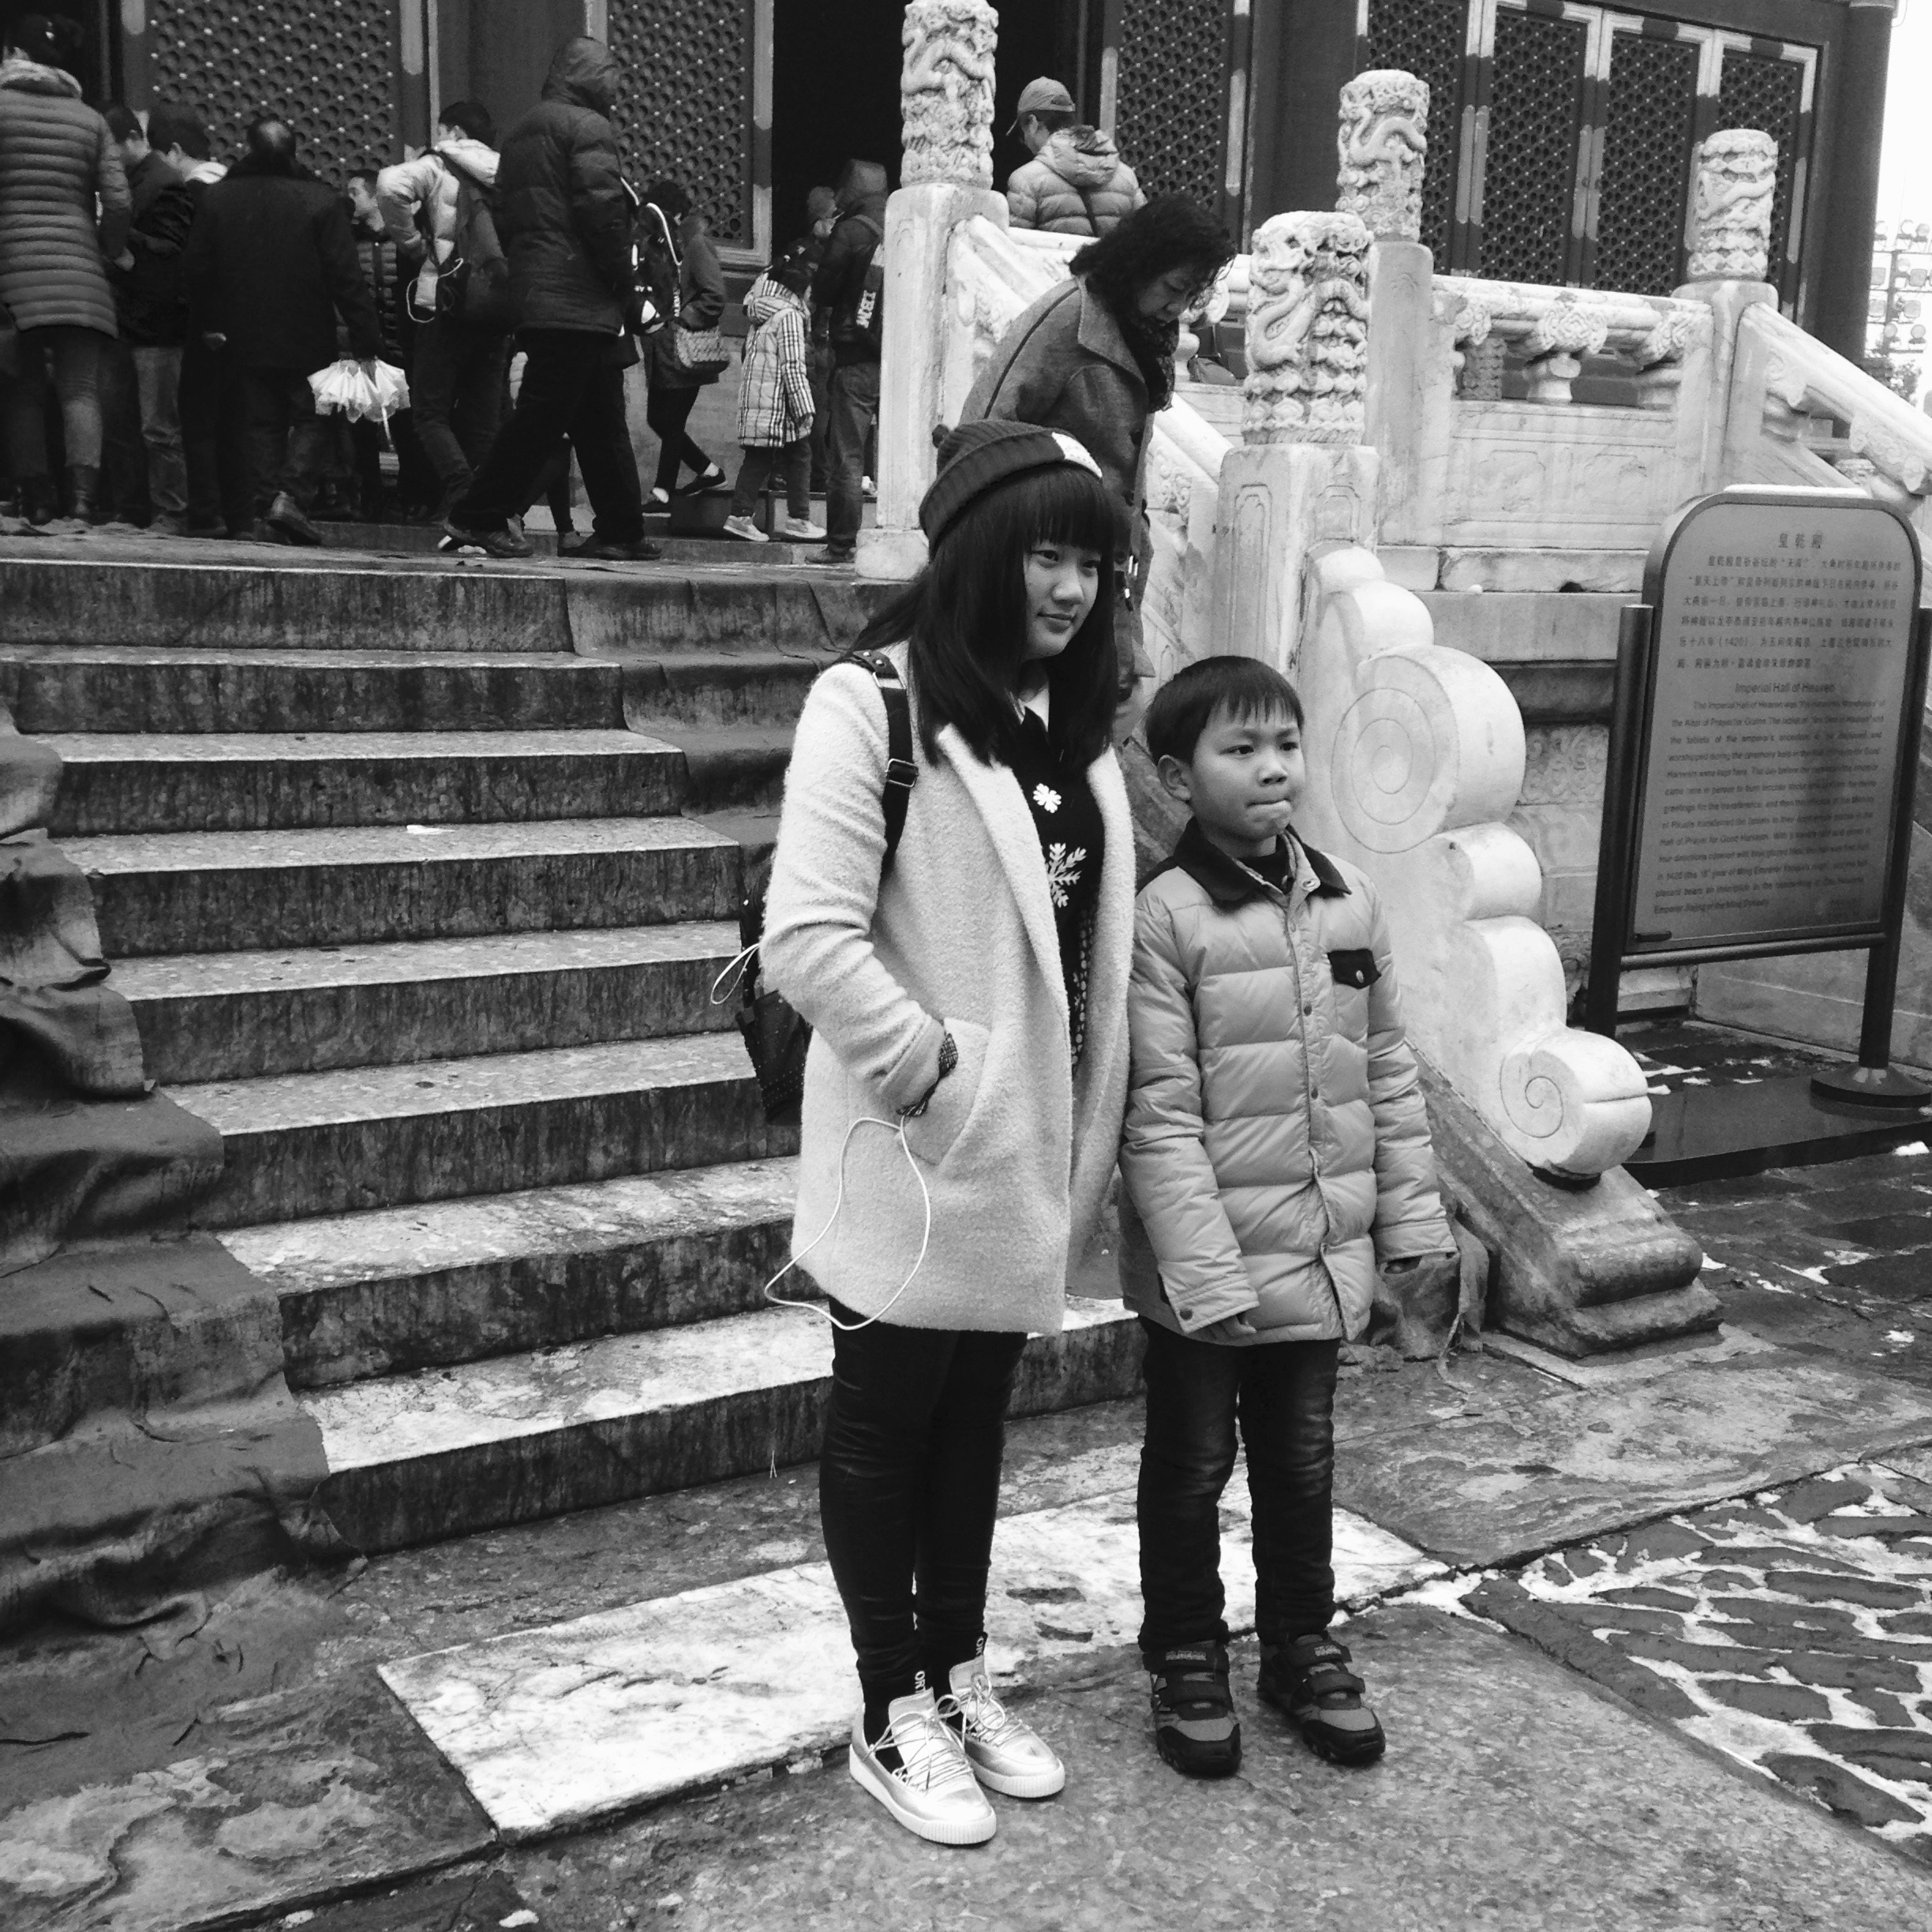
man, person, snow, black and white, people, road, white, street, photography, building, crowd, child, black, monochrome, infrastructure, photograph, snapshot, the temple of heaven, monochrome photography, human positions, chinese style